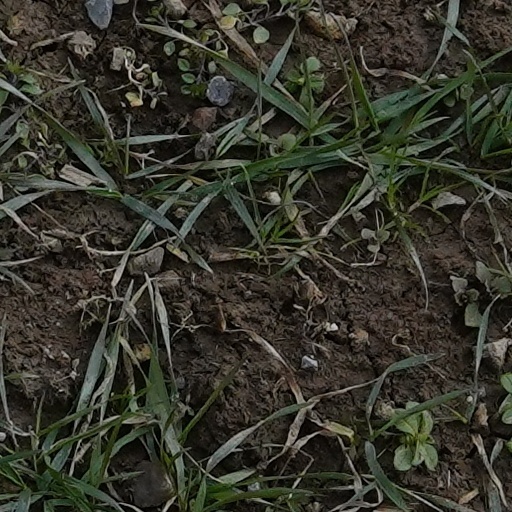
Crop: wheat